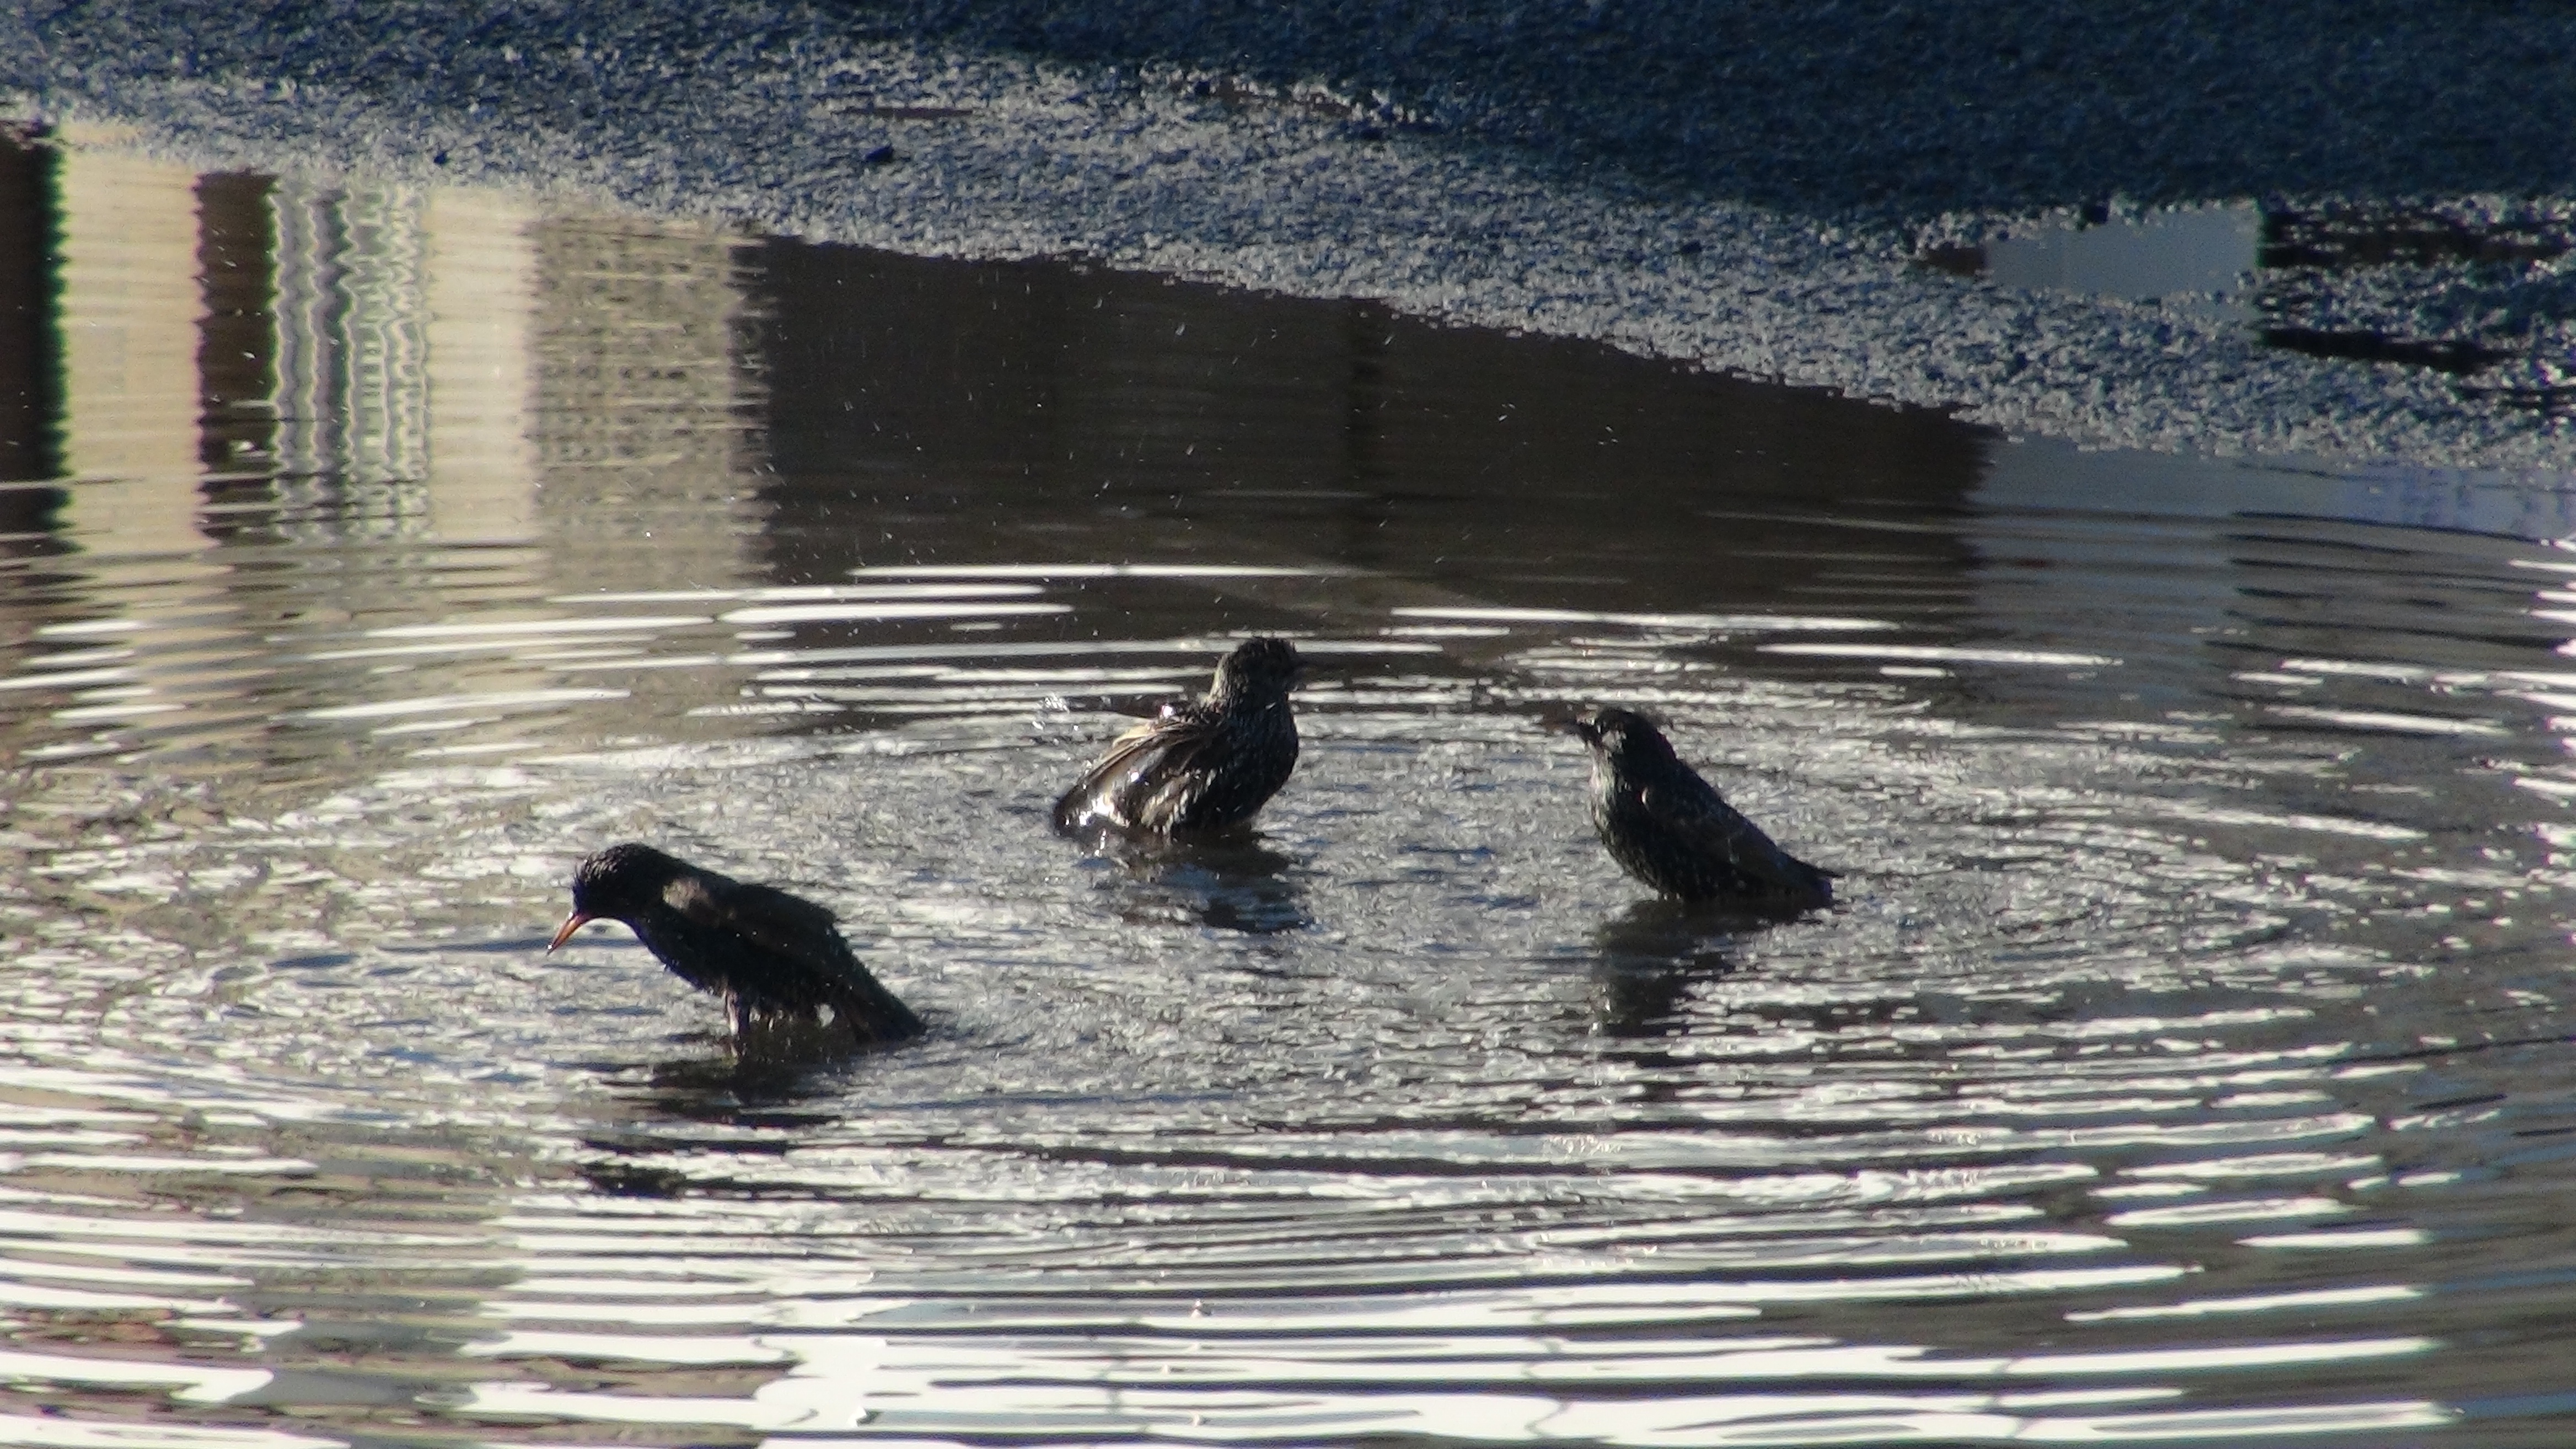
sea, water, bird, reflection, duck, vertebrate, water bird, perching bird, ducks geese and swans